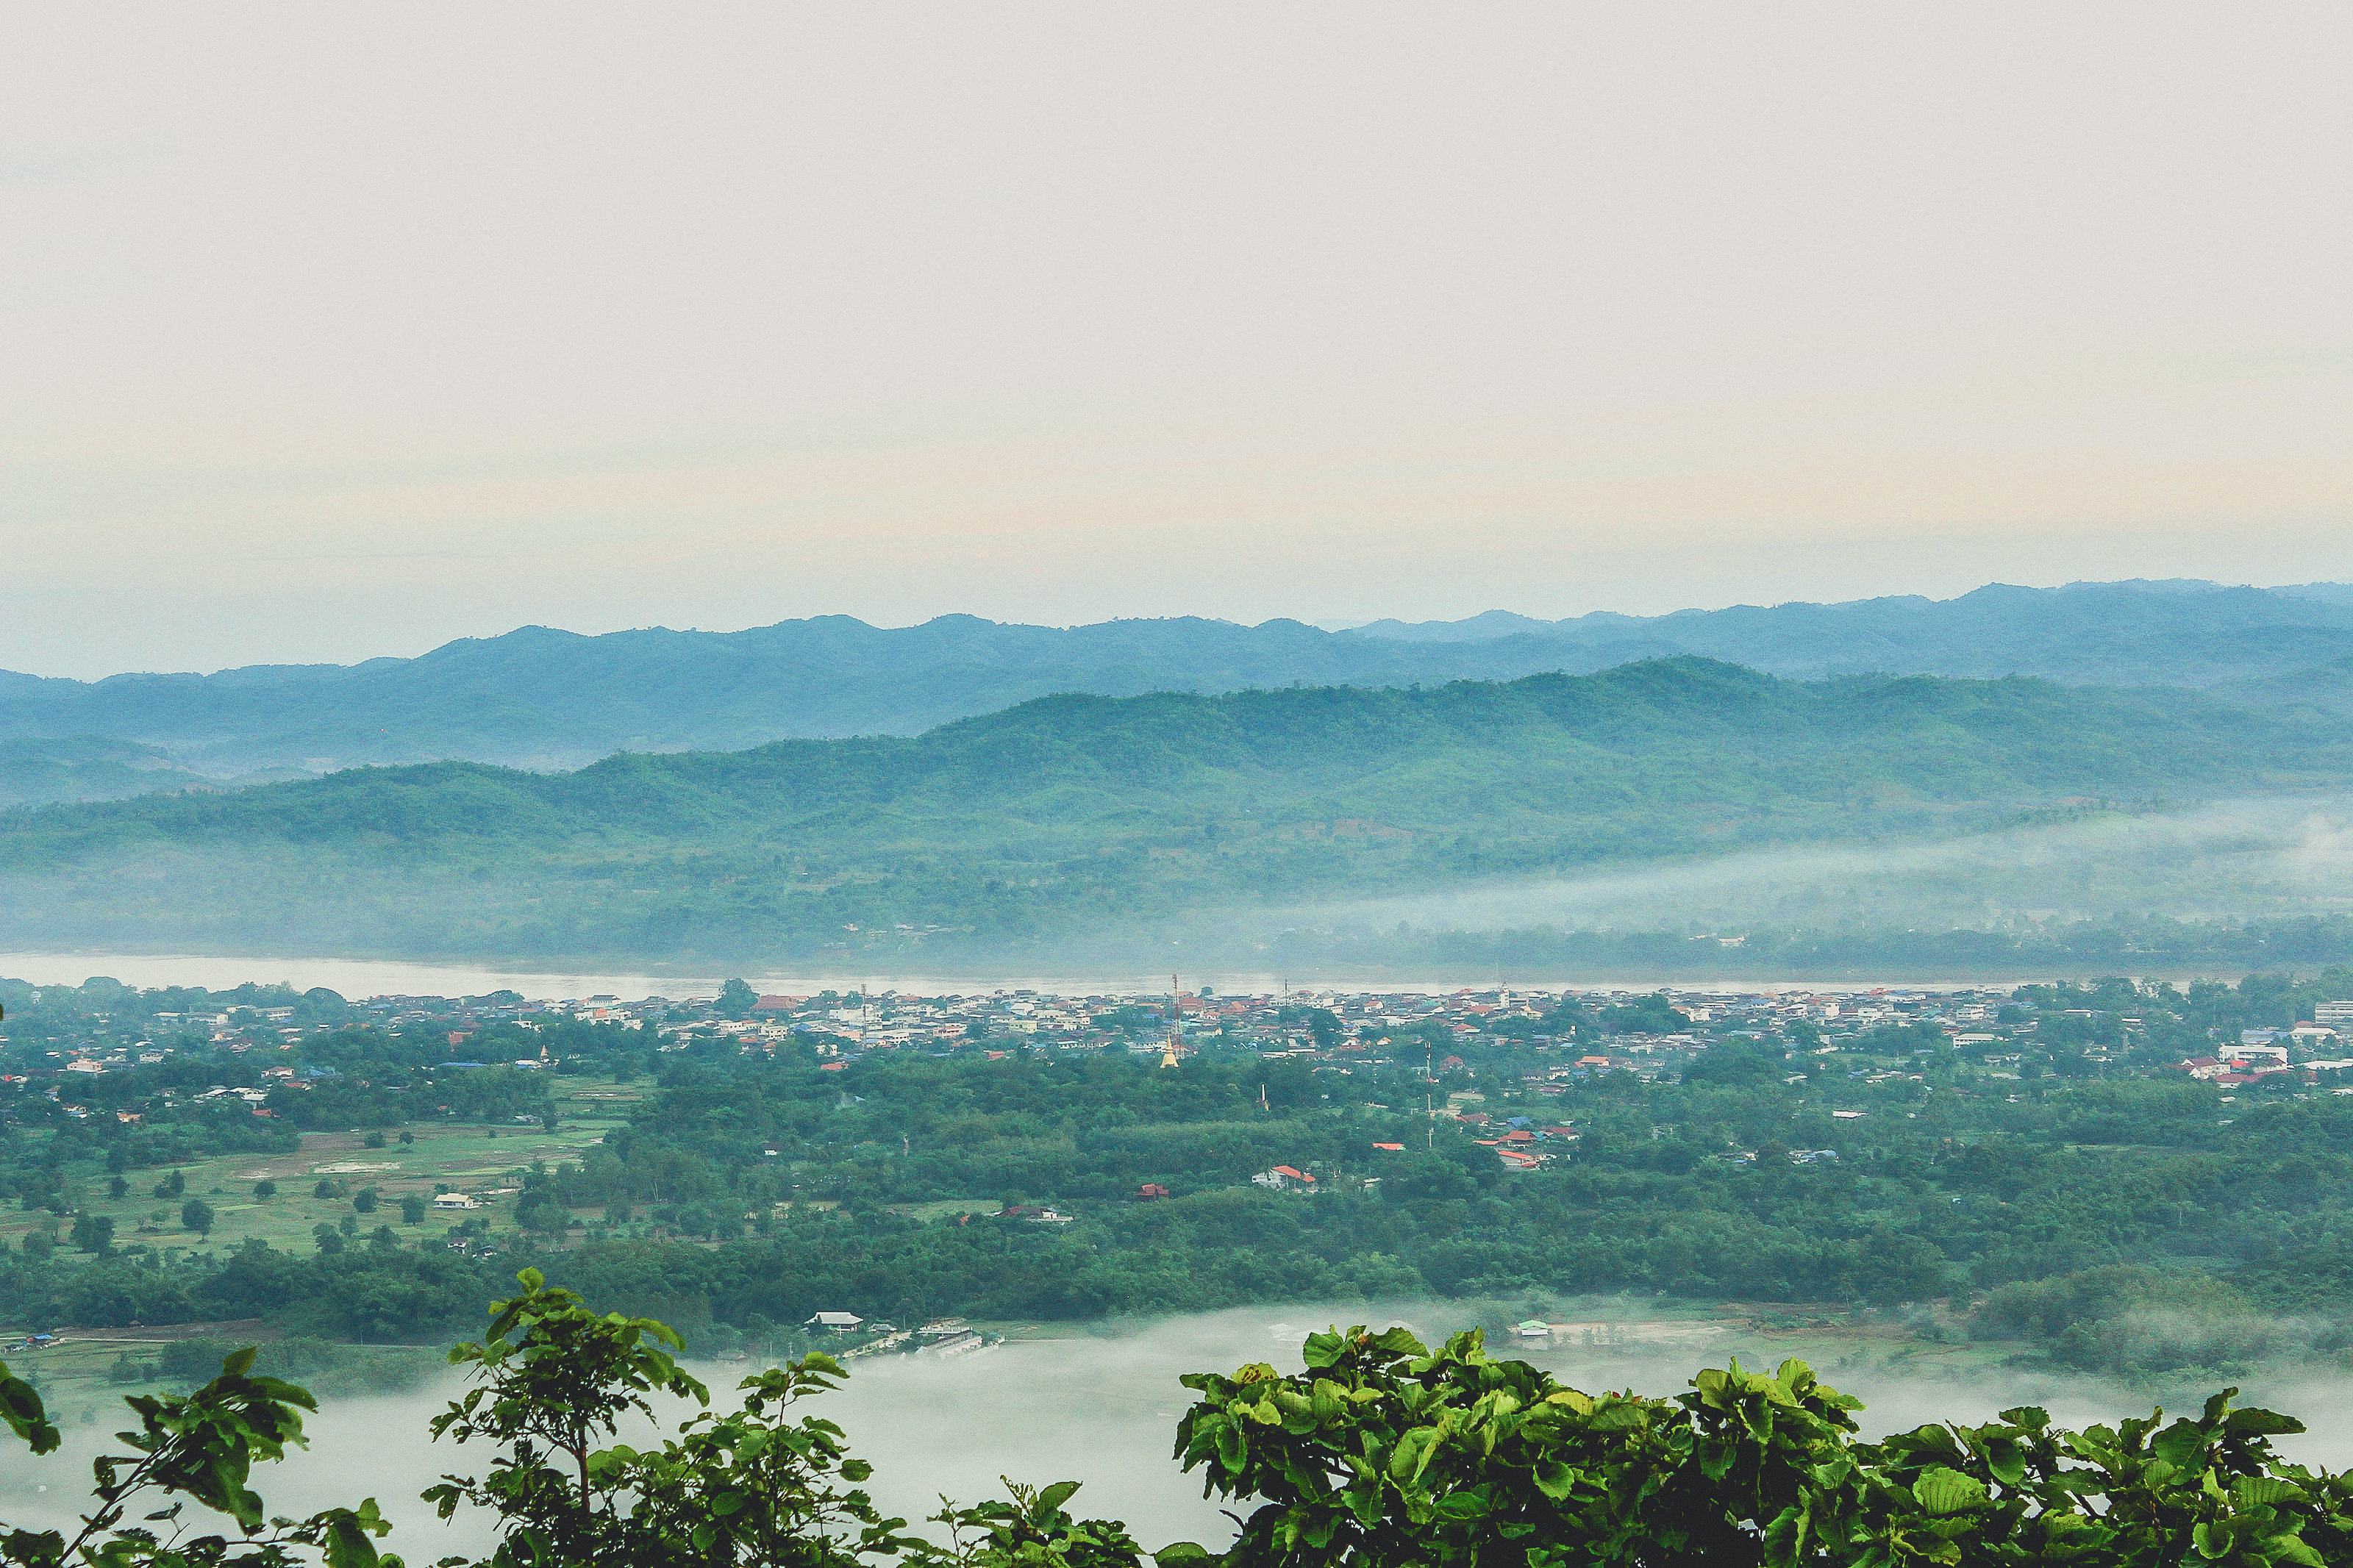
fog, morning, environment, nature, travel, thailand, beauty, mountain, mist, sky, cloud, forest, sunrise, landscape, sun, tree, beautiful, loei, sunlight, view, peak, light, background, reflection, motion, chiang, khan, phu, cloudscape, asia, hill station, hill, haze, atmosphere, horizon, daytime, highland, rural area, mount scenery, dawn, mountain range